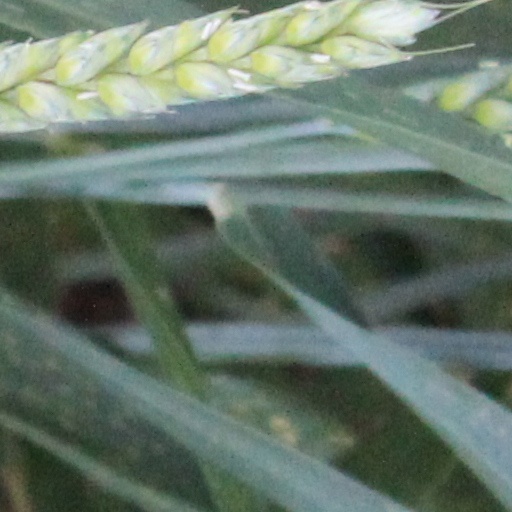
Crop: wheat